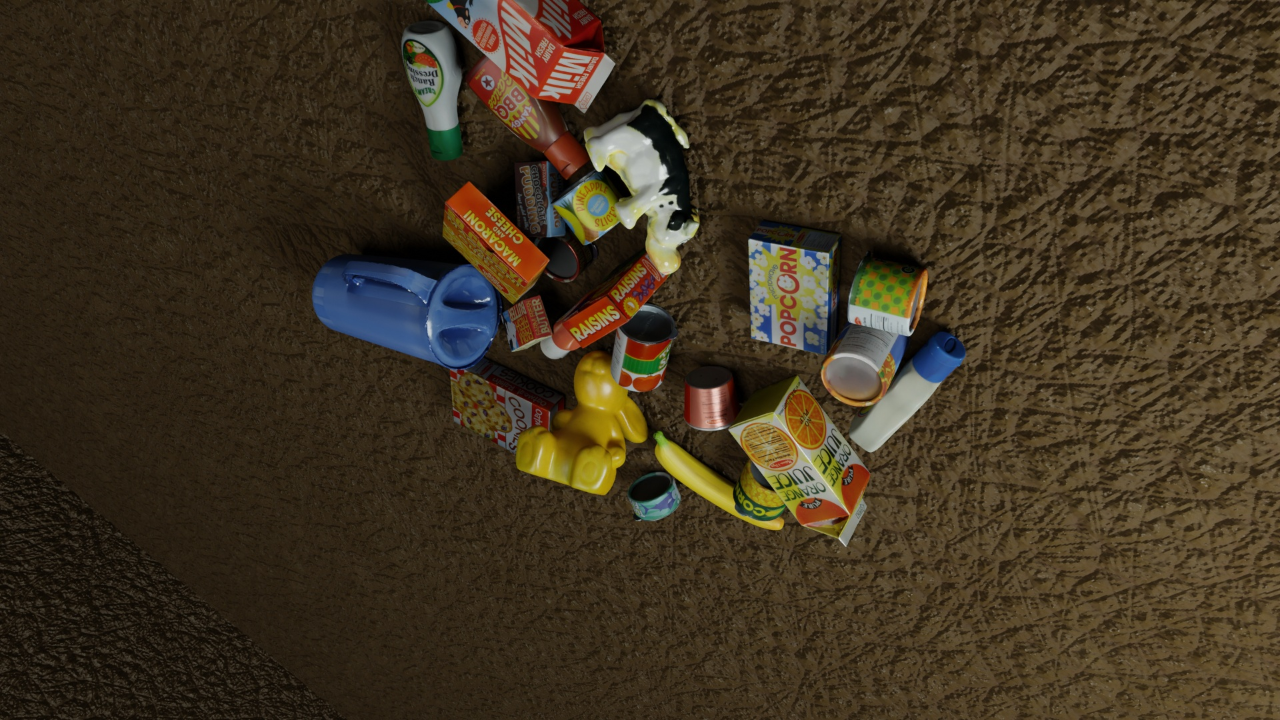
Question:
What are the five normalized (x, y) points between 0 and 1 in the image that outline the grasp plane for the microwave popcorn box? Your answer should be as Grasp center: [], Left finger base: [], Right finger base: [], Left finger tip: [], Right finger tip: [].
Answer: Grasp center: [0.617188, 0.354167], Left finger base: [0.627344, 0.281944], Right finger base: [0.607812, 0.422222], Left finger tip: [0.638281, 0.2625], Right finger tip: [0.61875, 0.4]